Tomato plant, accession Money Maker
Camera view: bottom (45 deg); turntable rotation: 0 degrees
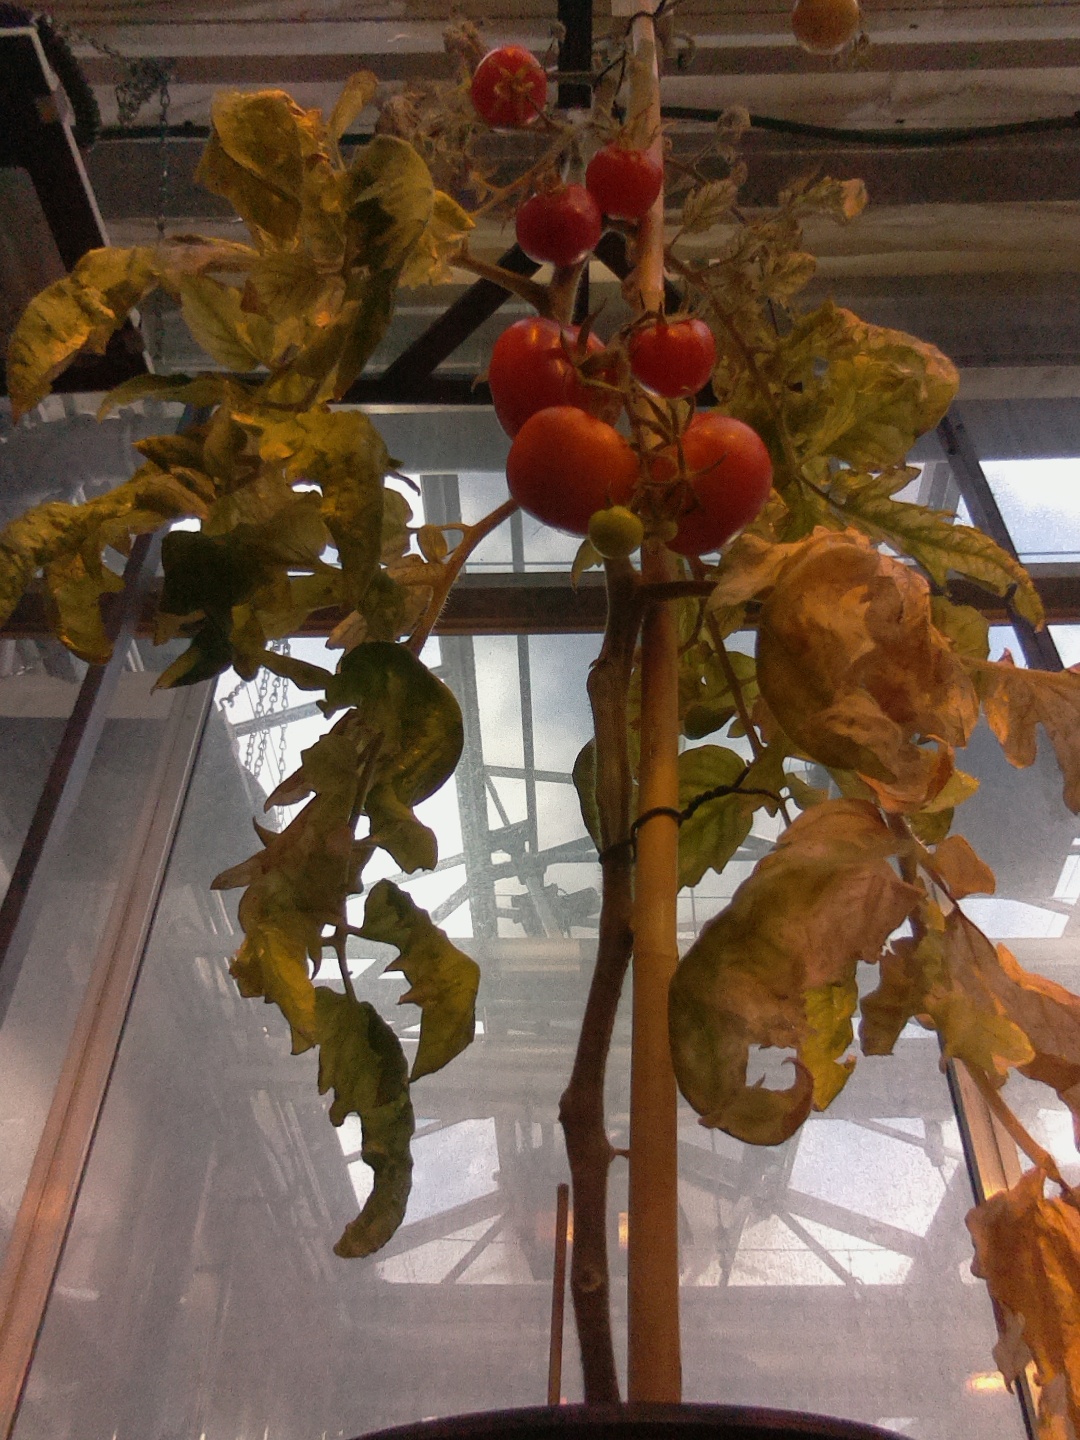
BBCH growth stage 89: 90%-100% of fruits show typical fully ripe color